Rakali

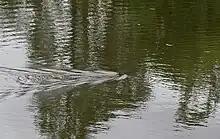
Habitat: Rakali swimming in a creek

This widespread species can be found in permanent water systems in Australia, New Guinea and offshore islands. Rakali live near permanent water in a diverse range of habitat that varies from fresh slow-moving streams, brackish inland lakes and creeks to wetlands, rivers, estuaries and beaches on coastlines. Found in all states and territories, this adaptable species has resumed resettlement populations in both Australia and New Guinea. The map above shows their distribution throughout Australia and New Guinea.